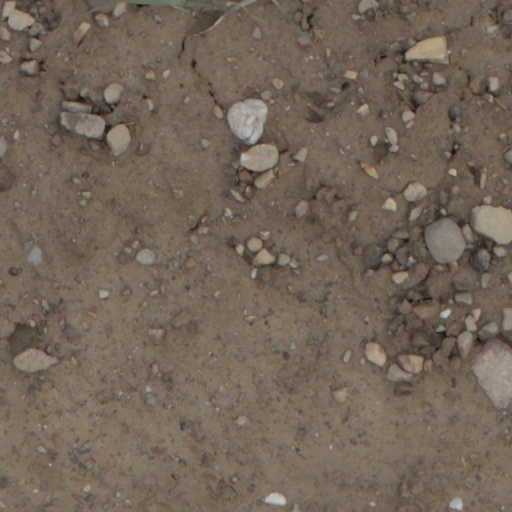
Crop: wheat